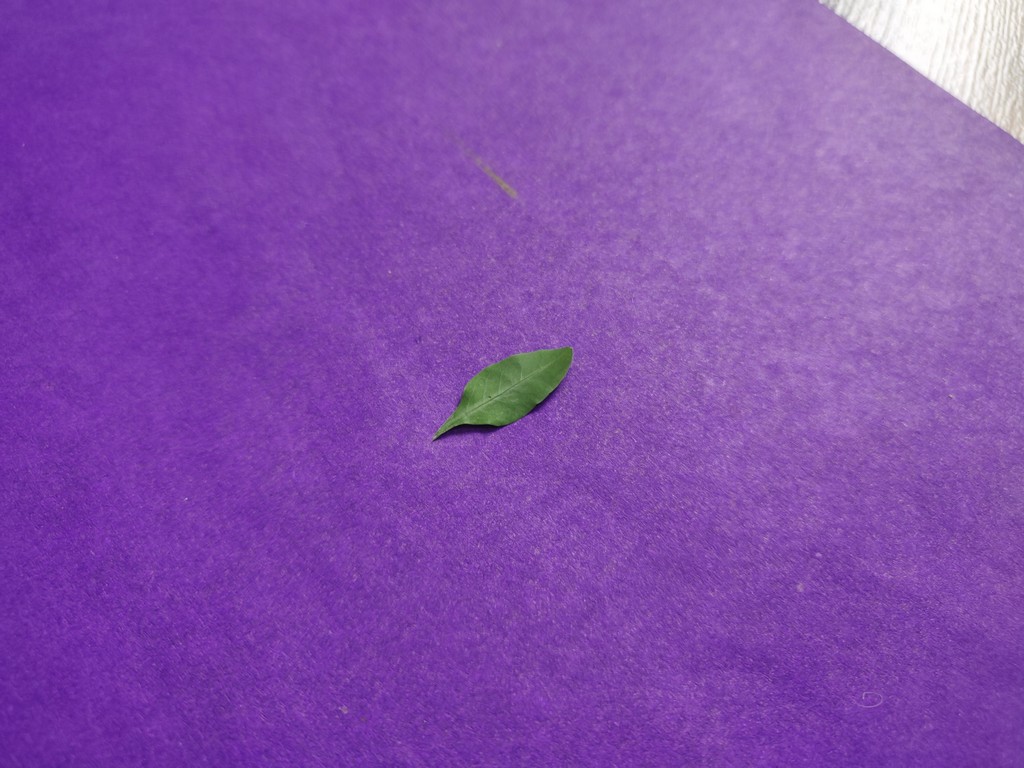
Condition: Healthy
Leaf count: single
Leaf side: front